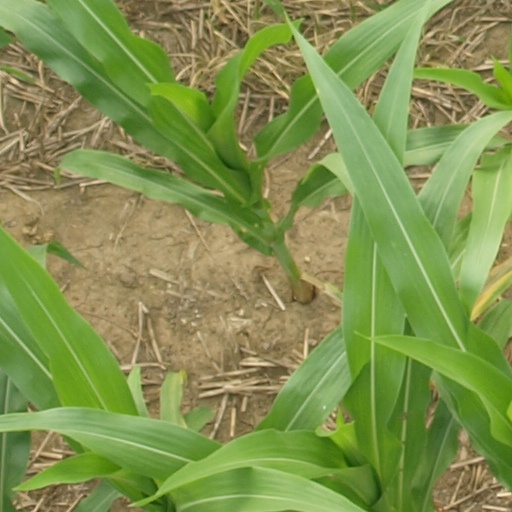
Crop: maize; corn